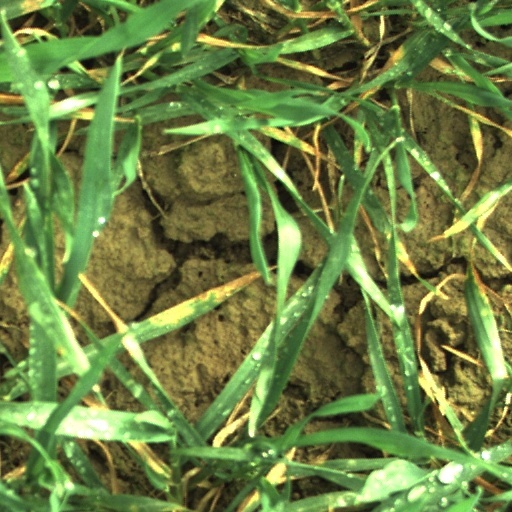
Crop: wheat